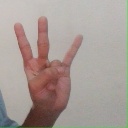
अक्षर: क्ष